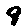
Label: 9